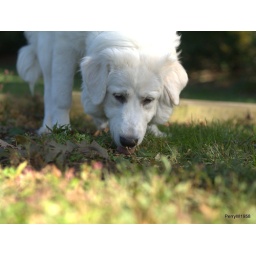
She likes to taste stuff - includes the ground and the walls and floor in the house...we use non toxic cleaners